Reveal Fantasia

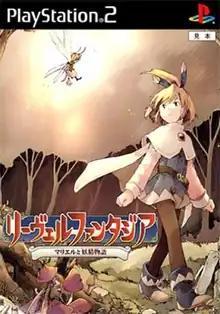

is a Fantasy role playing video game released in 2002 for the PlayStation 2 console by Victor Interactive Software, Inc. in Japan. The game involved an innovative concept of a role playing game involving no battles or fighting. Its game play shows some influence from dating simulation games. The game was never released outside Japan.